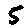
Label: 5